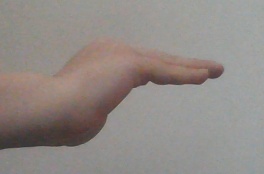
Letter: haa